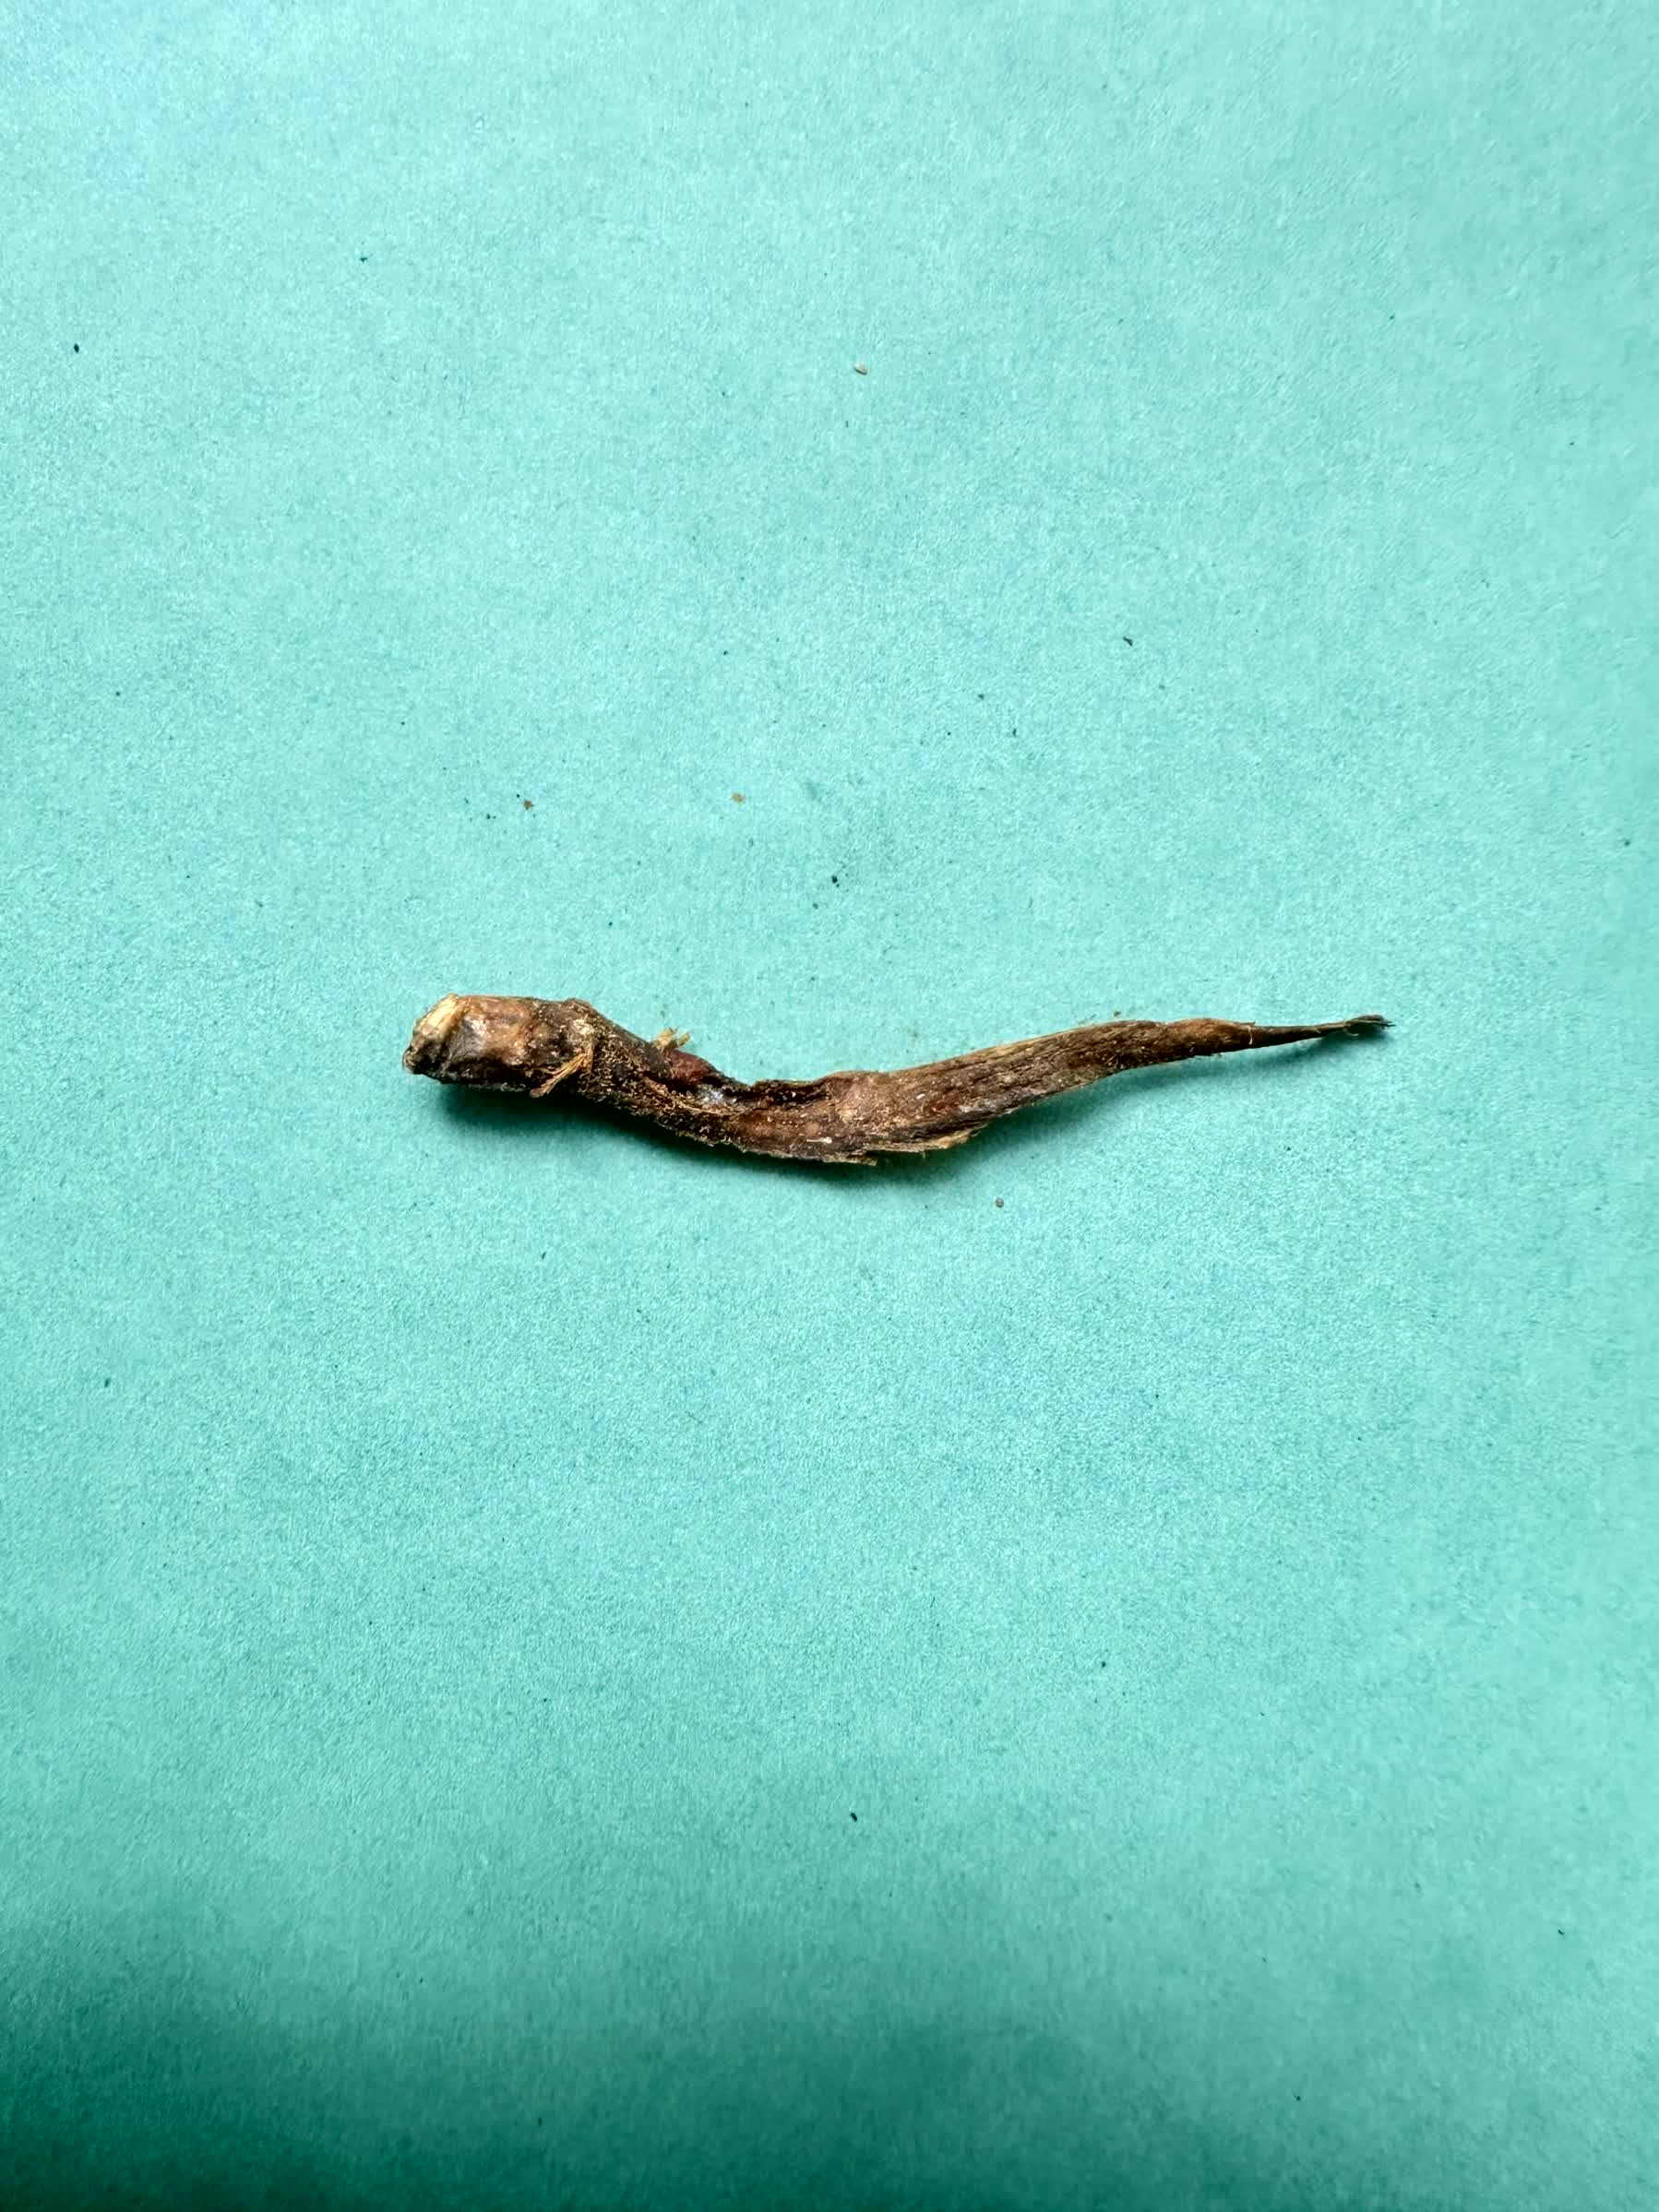
Species: Chewa